Dark Passion Play

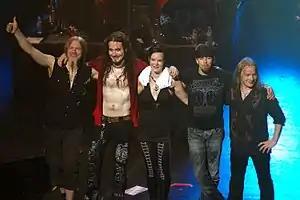
Nightwish ending a concert in Melbourne, on 31 January 2008.

On 21 October 2005, after the "Once Upon a Tour", the band's lead singer Tarja Turunen was dismissed via an open letter. In search of a replacement, the band conducted auditions from 17 March 2006 to 15 January 2007, receiving over 2000 demo tapes in the process. Amidst much speculation the new singer was officially announced on 24 May 2007 to be Anette Olzon, previously the singer for the Swedish AOR band Alyson Avenue. In an interview, Holopainen said they had made the decision in January 2007 based on the impression she made while performing the song "Ever Dream" from the album "Century Child".